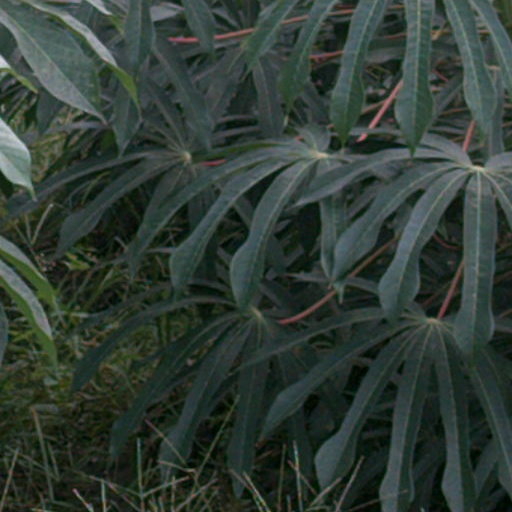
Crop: cassava